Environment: real
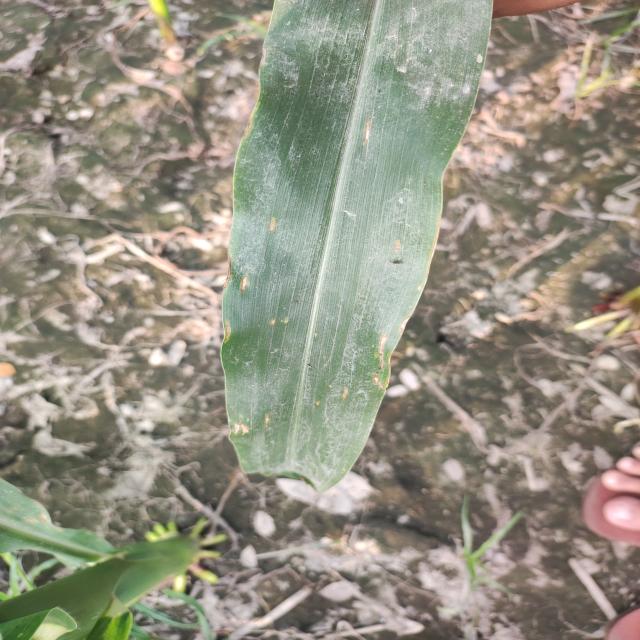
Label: northern_corn_leaf_blight